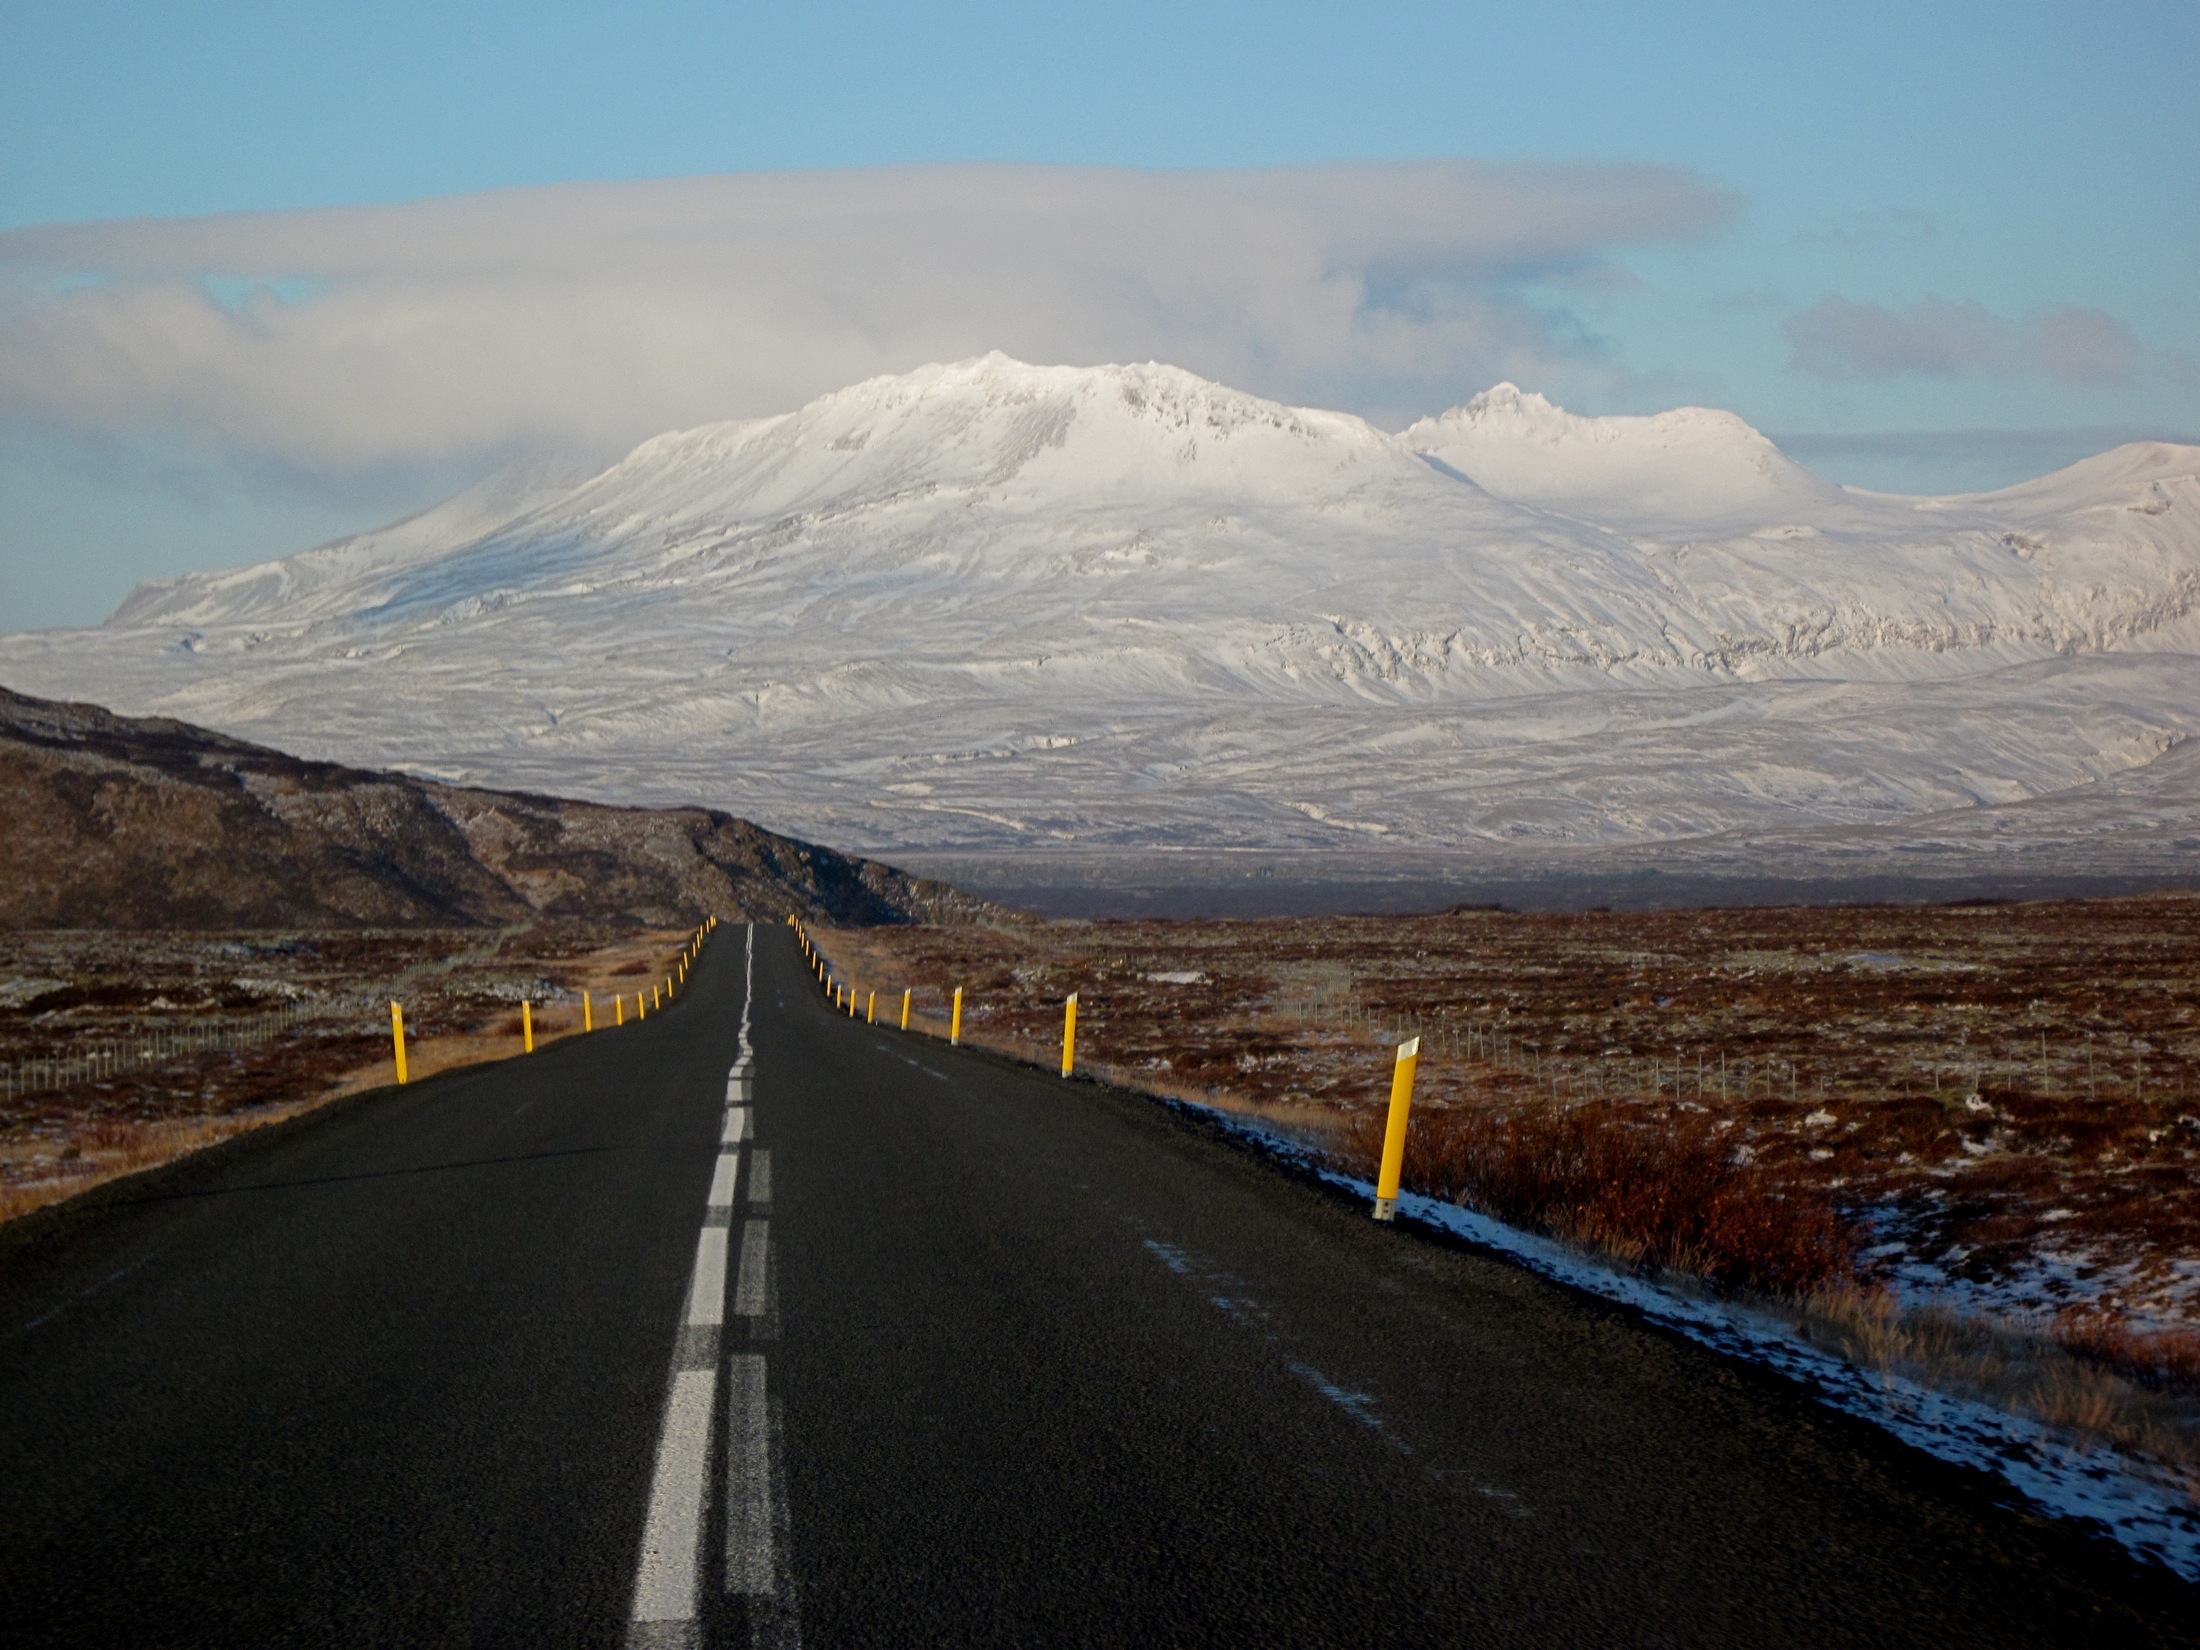
landscape, horizon, mountain, snow, cloud, sunrise, road, morning, hill, highway, dawn, mountain range, dusk, evening, weather, iceland, road trip, infrastructure, loch, windshieldcam, mountain pass, atmospheric phenomenon, mountainous landforms